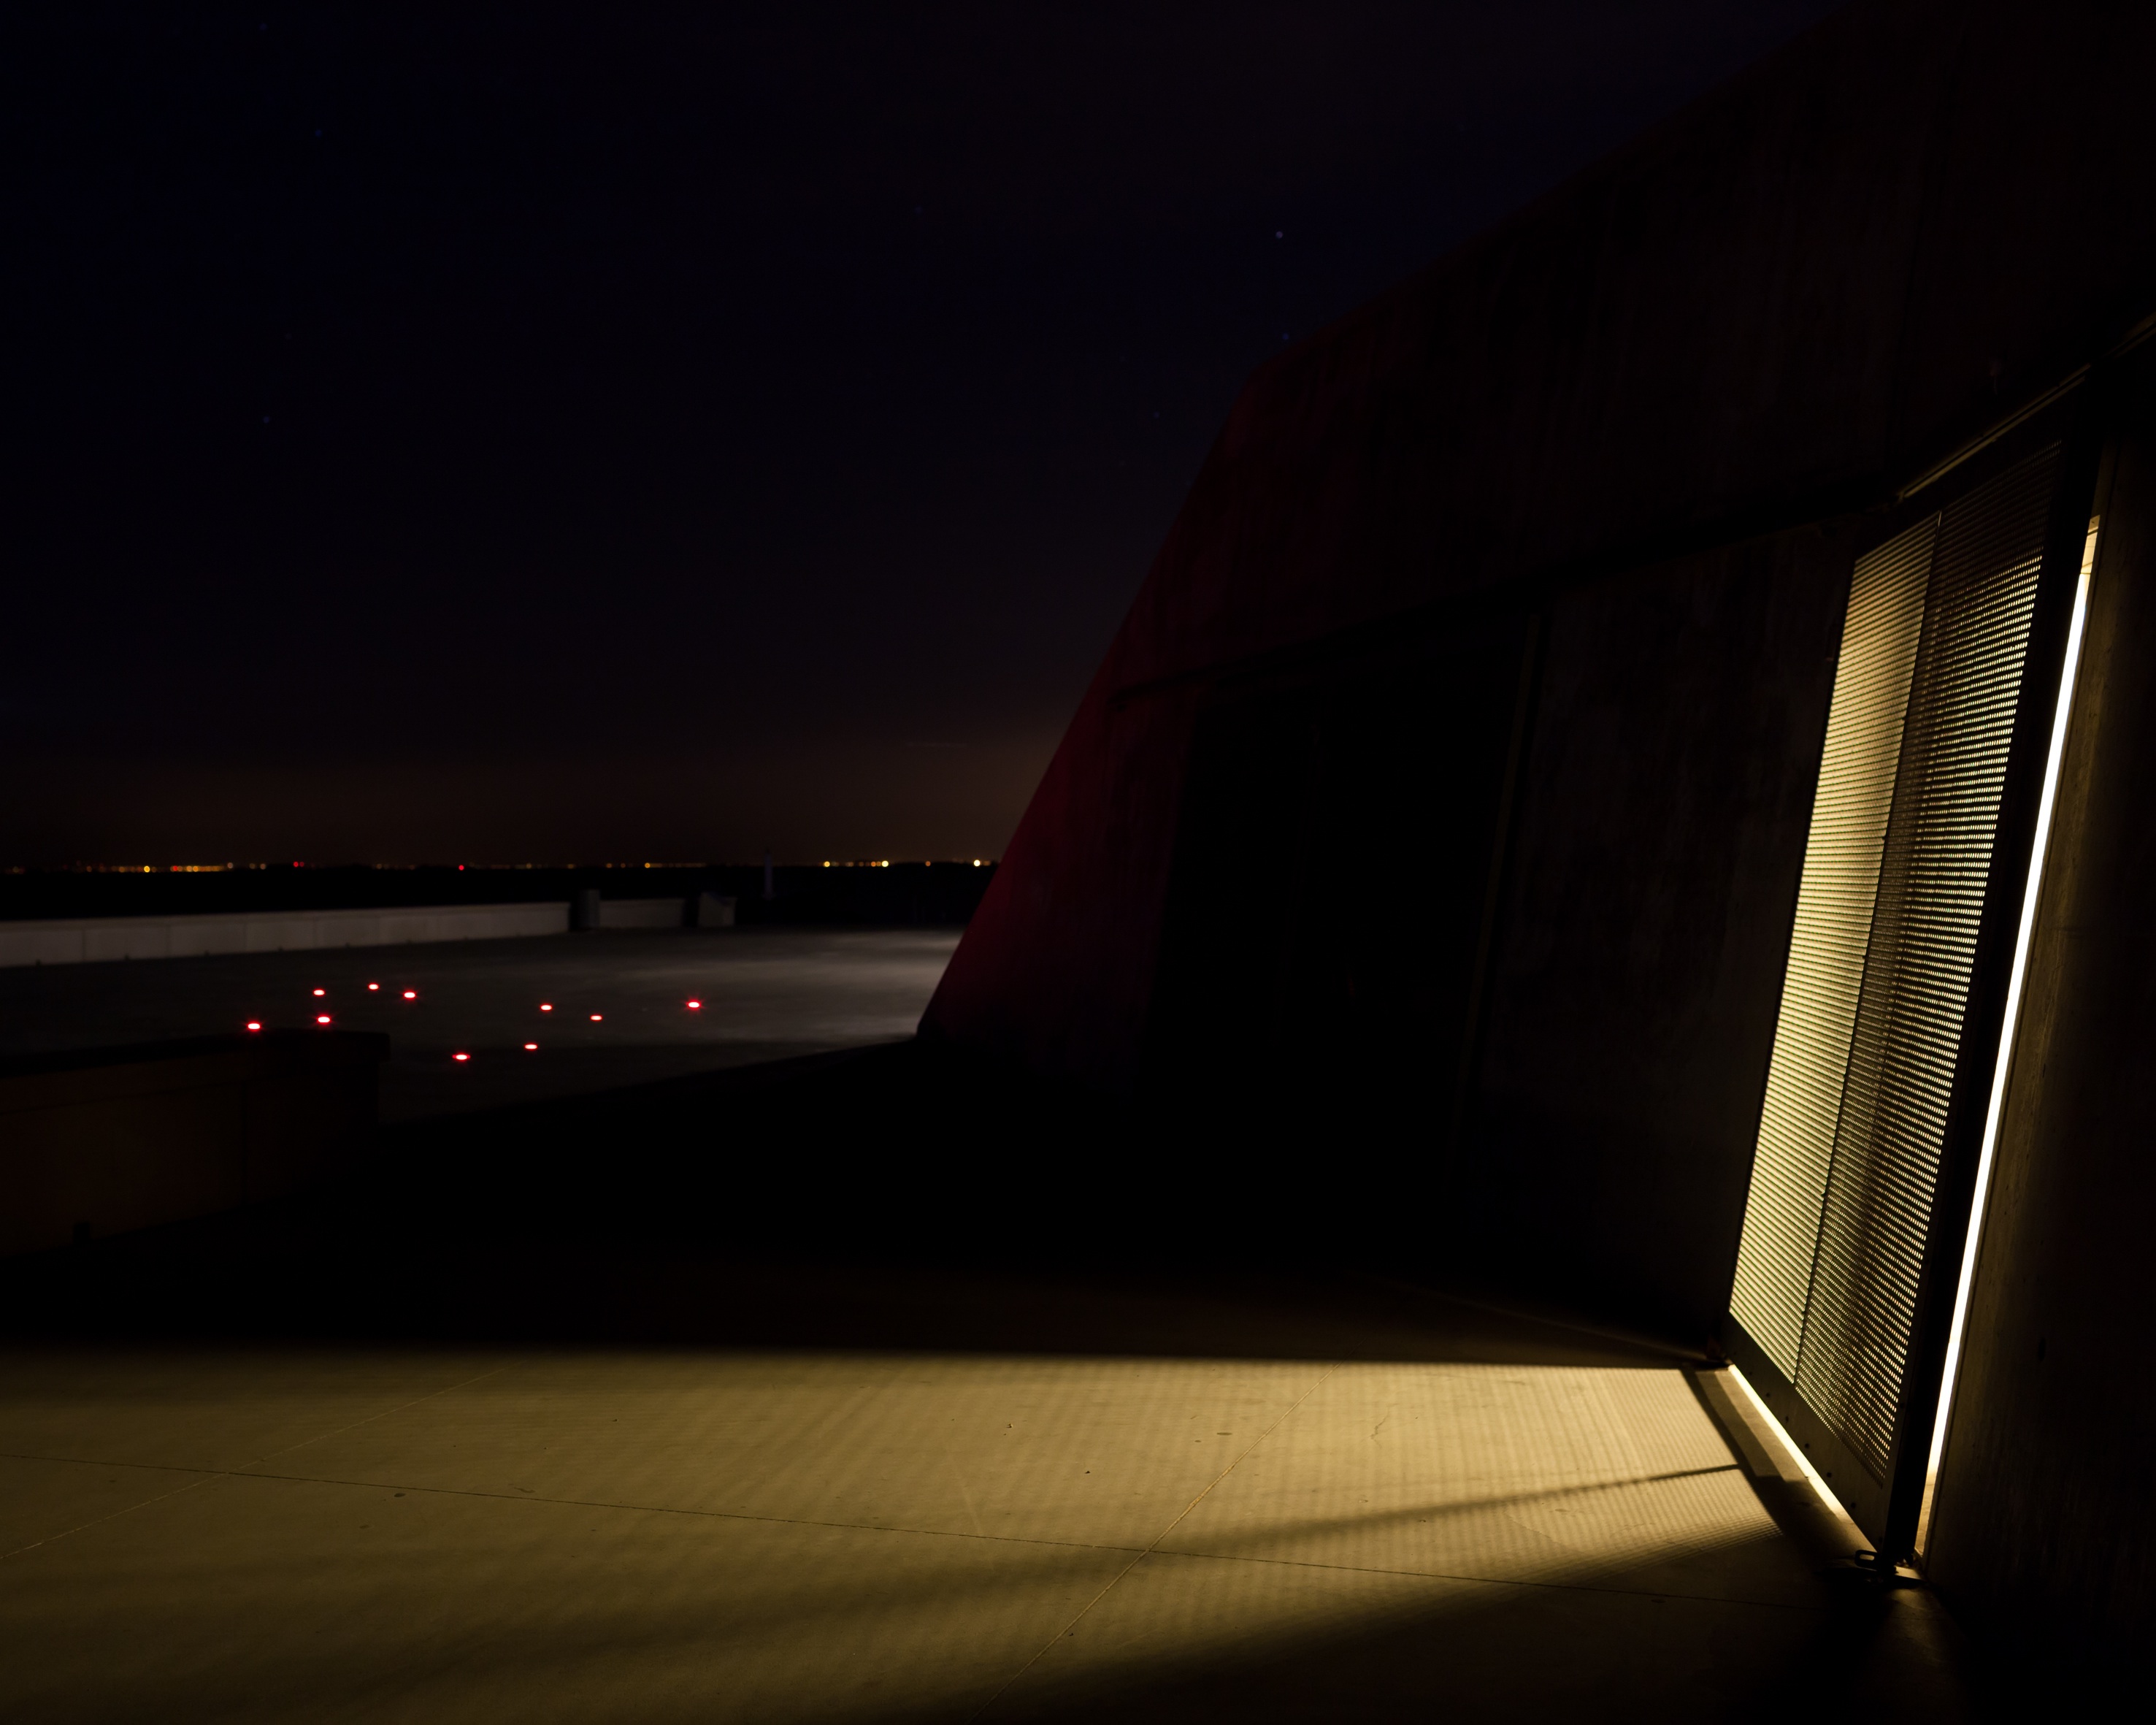
light, night, sunlight, dawn, dusk, evening, reflection, darkness, lighting